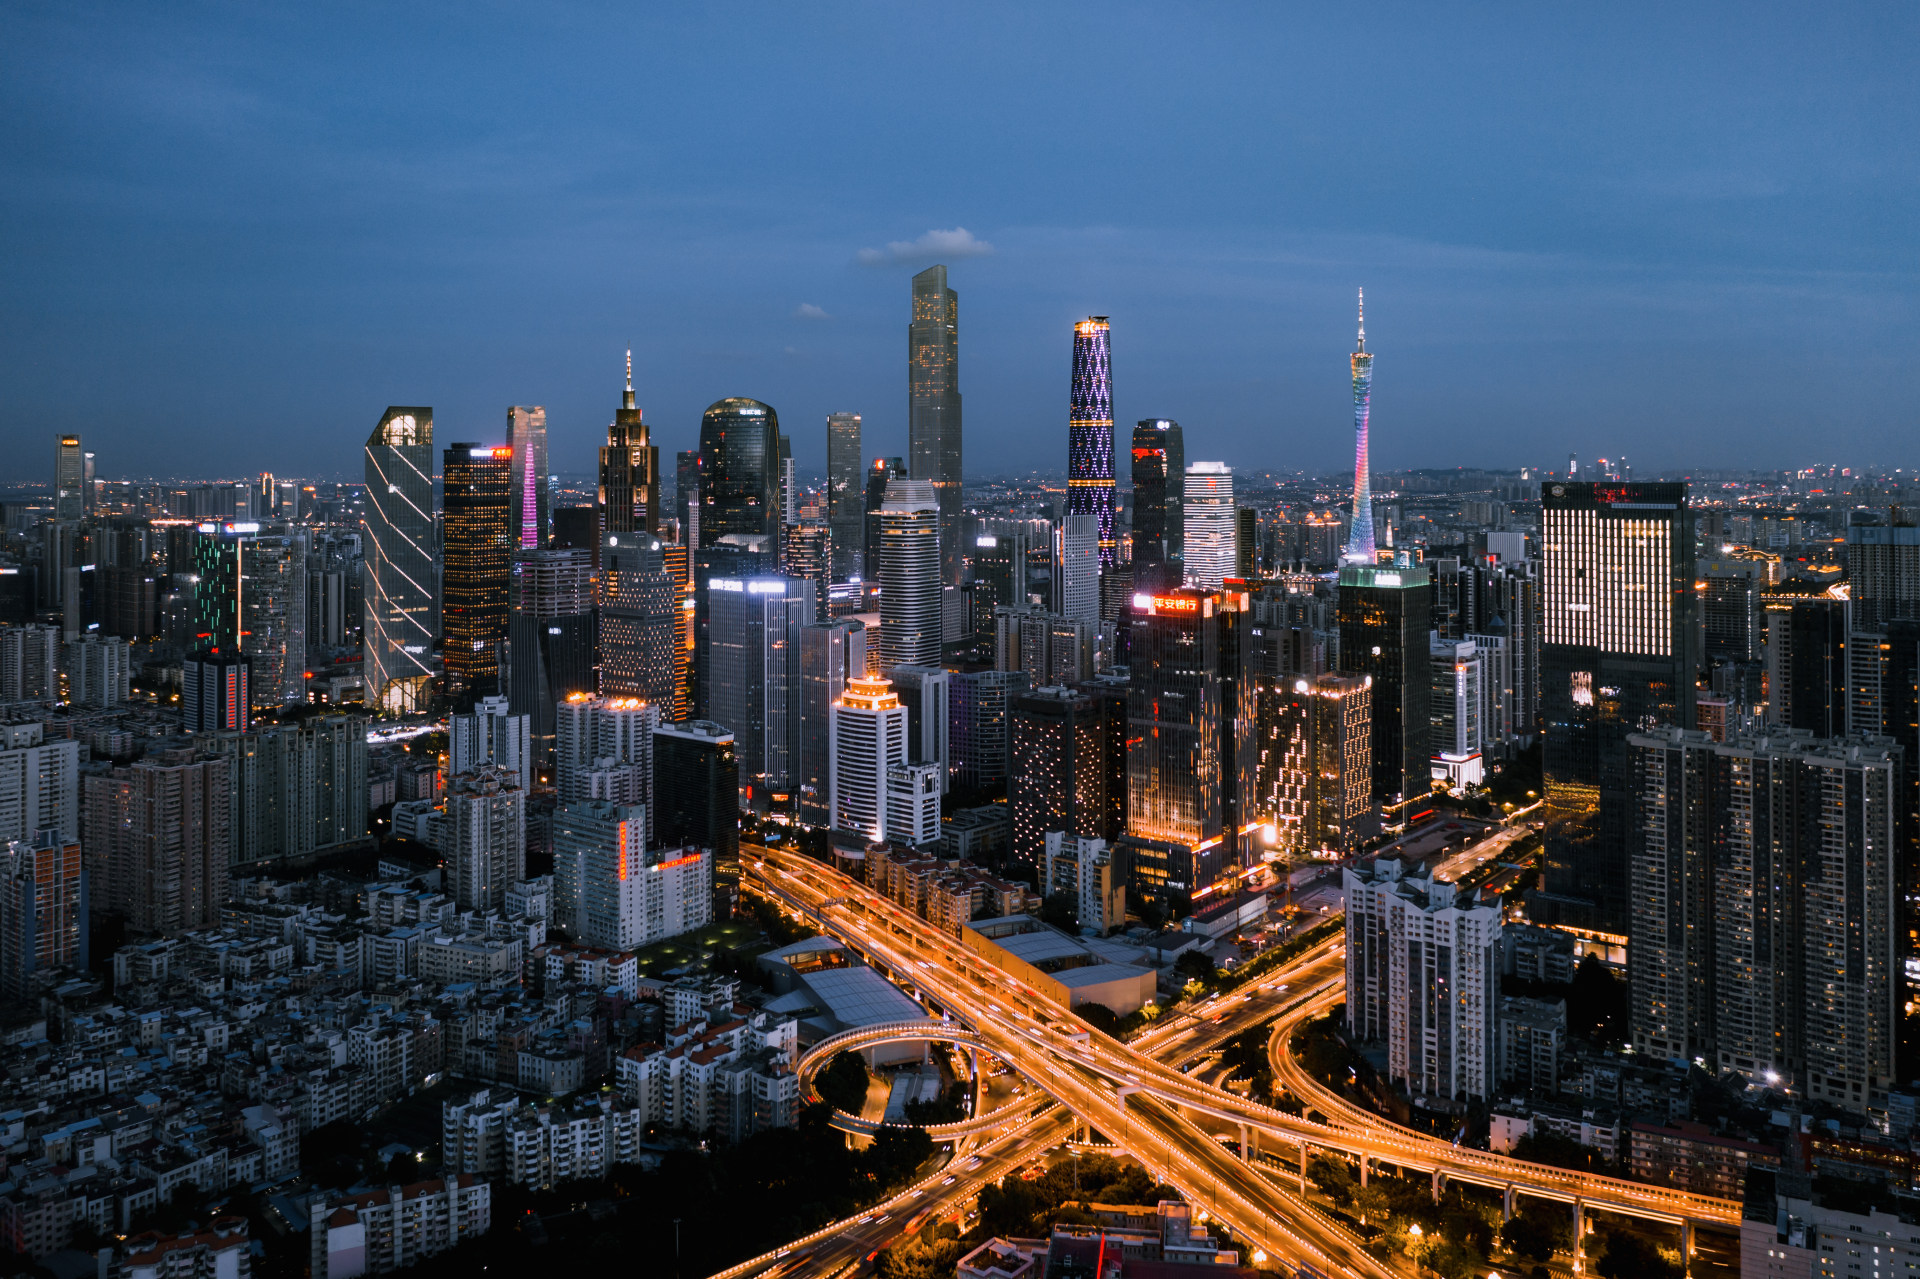
city, metropolitan area, tower block, urban area, metropolis, cityscape, tower, night, skyscraper, commercial building, building, landmark, skyline, real estate, bridge, mixed use, downtown, condominium, highway, human settlement, aerial photography, apartment, thoroughfare, dusk, overpass, evening, urban design, bird's eye view, freeway, traffic, headquarters